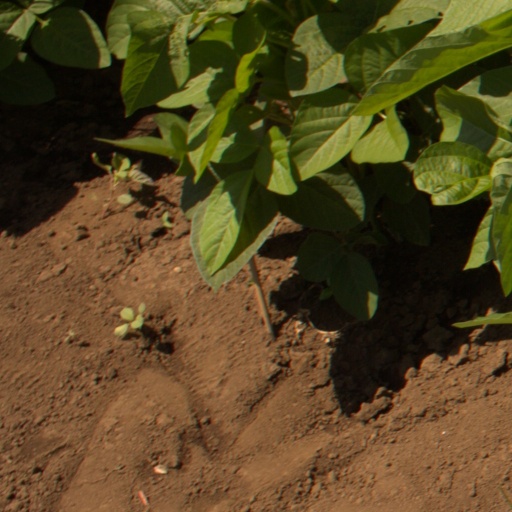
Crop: soybean